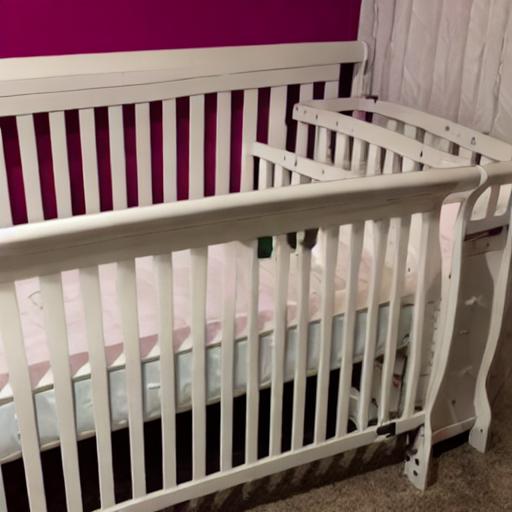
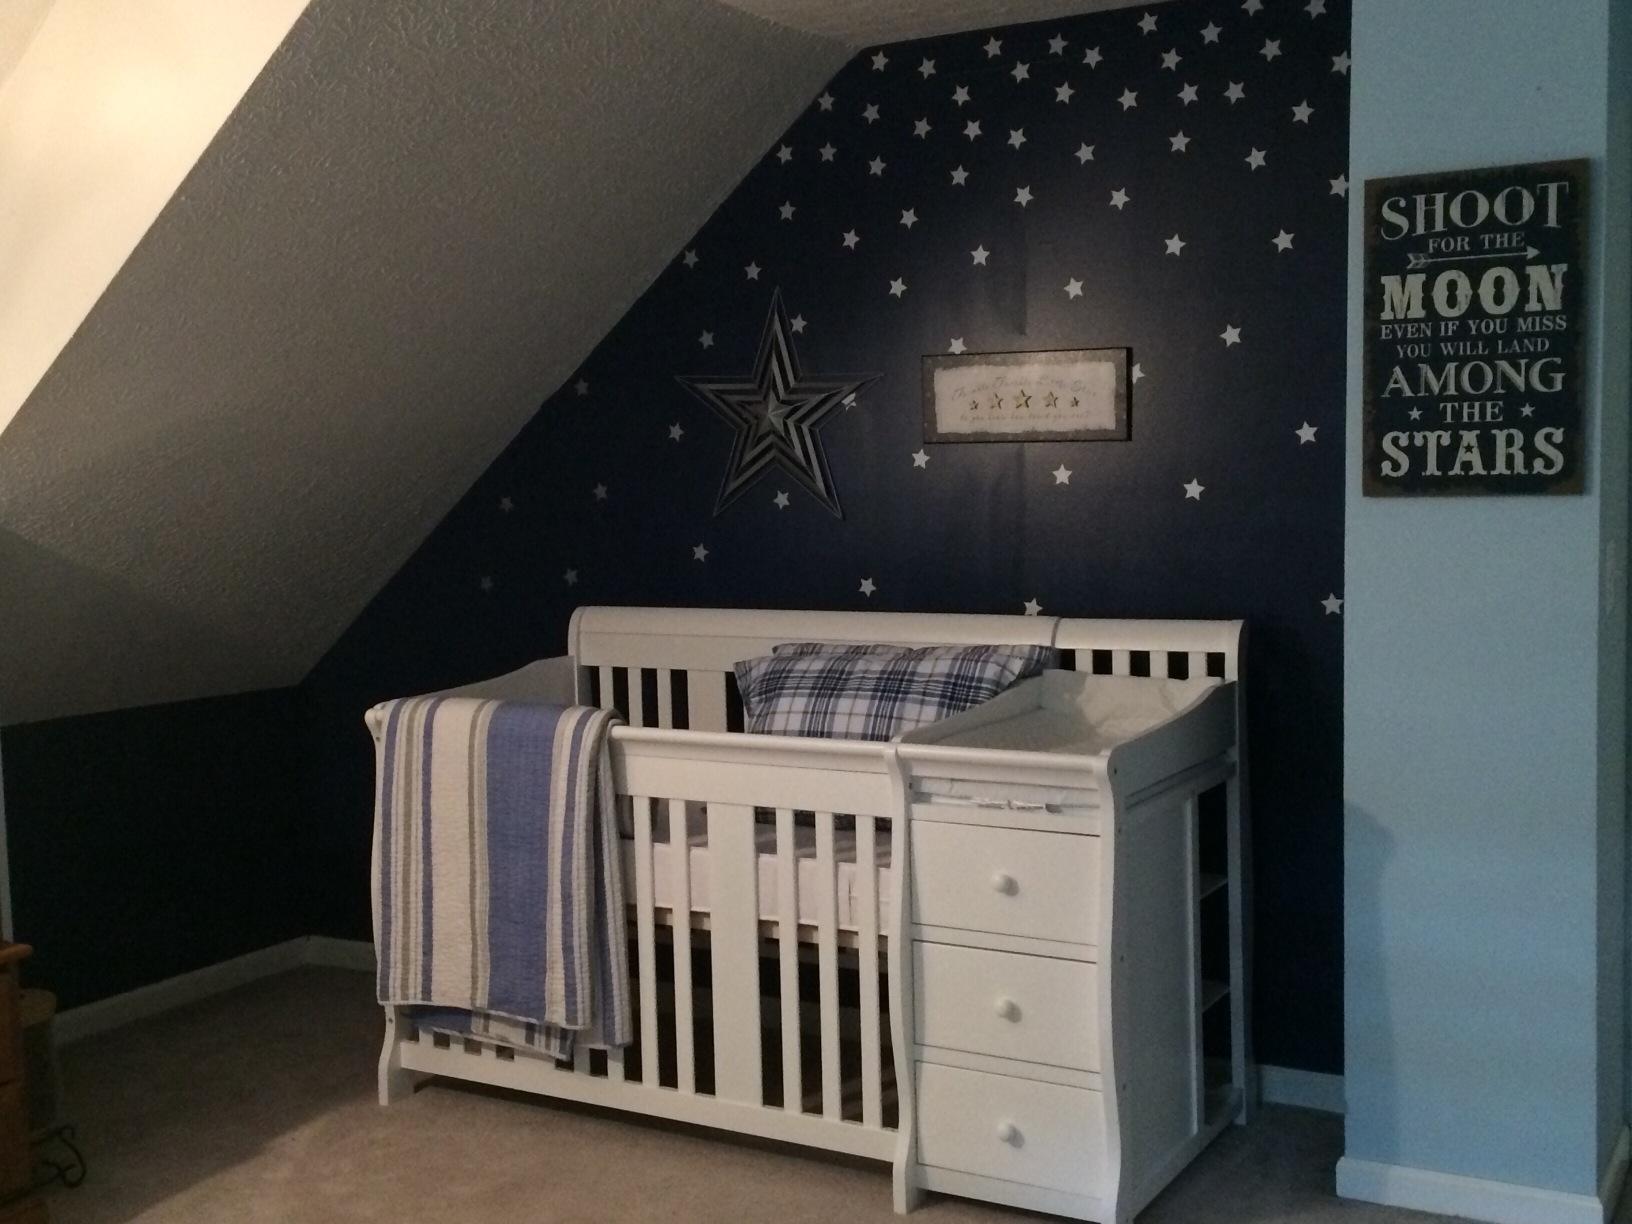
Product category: products_crib
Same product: no